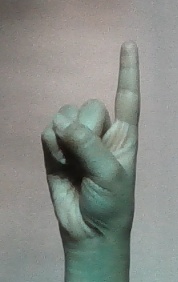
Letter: bb